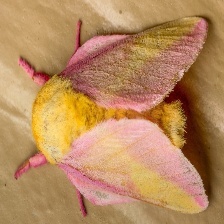
Species: ROSY MAPLE MOTH